Pevensey Castle

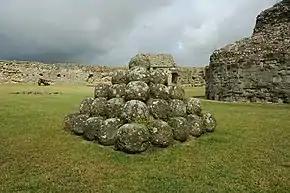
Catapult or trebuchet ammunition at Pevensey Castle

The castle underwent repeated repair work during the 14th century, though poor maintenance and corruption appears to have caused its fabric to deteriorate rapidly. The main buildings of the inner bailey were totally reconstructed in 1301 but were reported to be in a ruinous condition only five years later. The castle's constable, Roger de Levelande, was accused of illicitly asset-stripping the castle by breaking up and selling the wooden bridge that connected it to the mainland. Some "wardens" were also accused of burning the timbers of a disused barn. It was estimated that the resulting damage and the ongoing structural deterioration to the curtain wall would cost over £1,000 to repair. Around 1325, the keep was partly demolished and rebuilt. It is possible that by this time the Roman curtain wall was in such a poor state that it was no longer considered part of the castle defences. Various late-13th- and early-14th-century records describe how sections of the wall had fallen down or been destroyed in sieges. The collapse of the wall on the north-west side is thought to have occurred by no later than the middle of the 13th century, and this event may have made the outer bailey indefensible thereafter.